Three Problems for Solar Pons

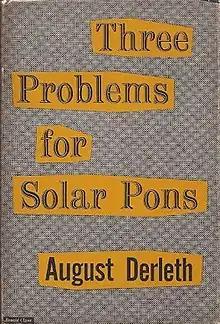
Dust-jacket by Ronald Clyne.

Three Problems for Solar Pons is a collection of detective fiction short stories by American writer August Derleth. It was released in 1952 by Mycroft & Moran in an edition of 996 copies. It was the third collection of Derleth's Solar Pons stories which are pastiches of the Sherlock Holmes tales of Arthur Conan Doyle. The book was intended as an interim collection and all the stories are reprinted in "The Return of Solar Pons". Because of the low print run, it is the scarcest Mycroft & Moran book.